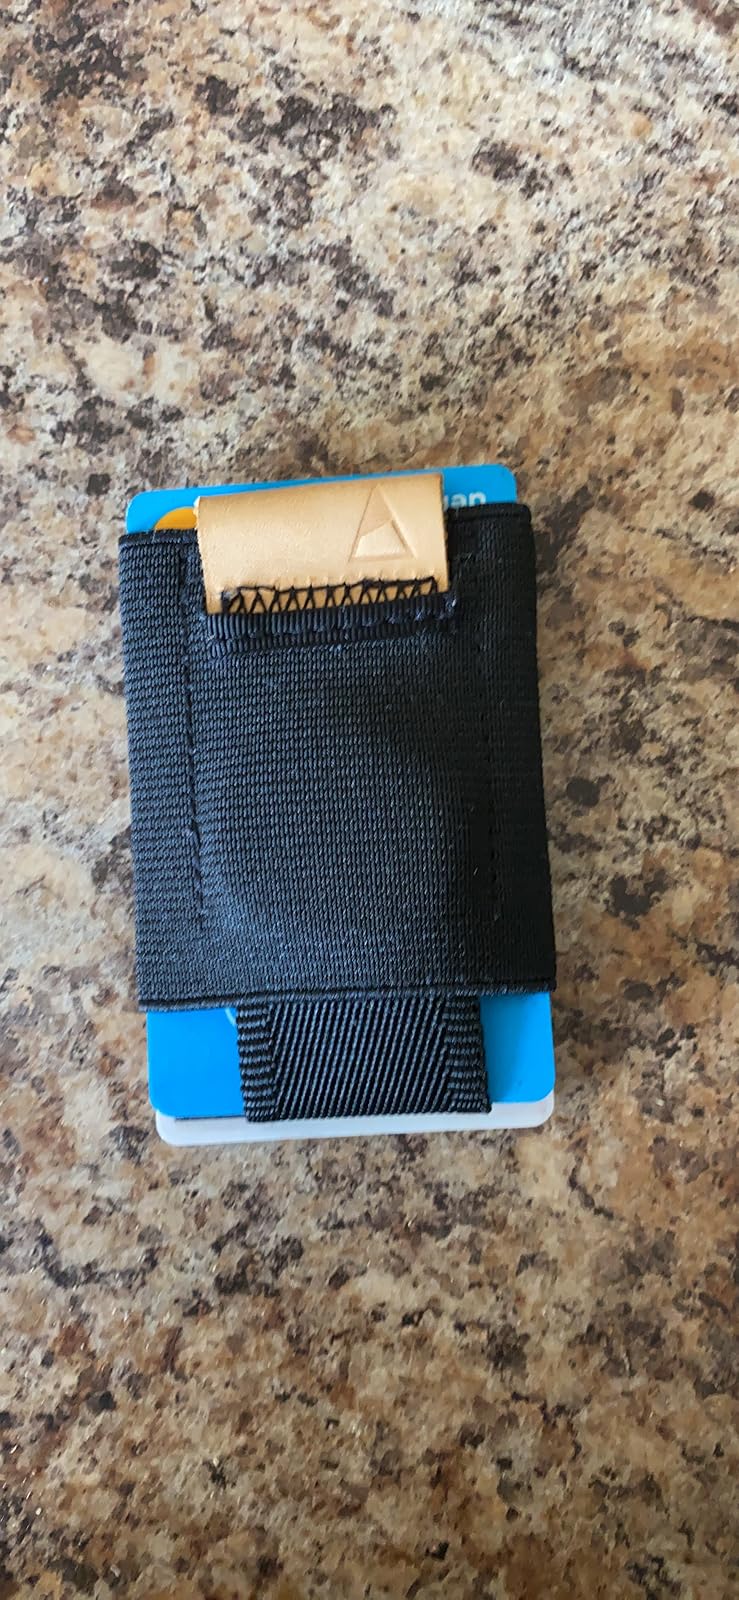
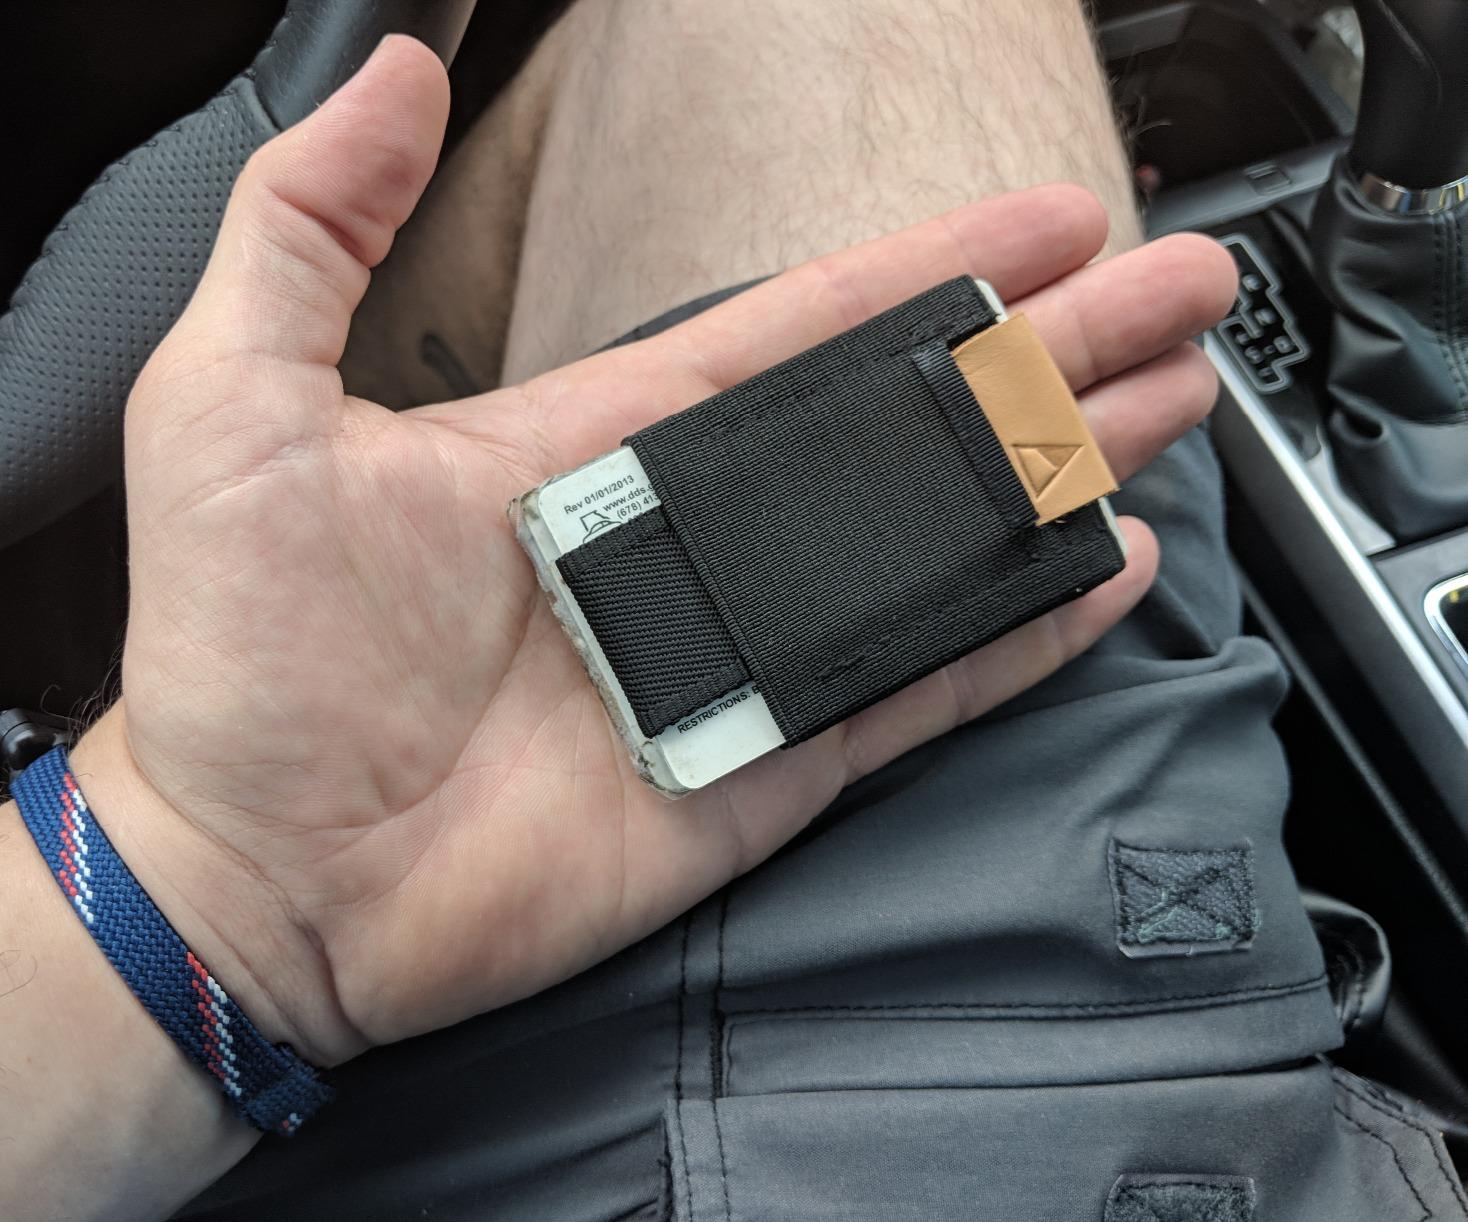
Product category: accessories_wallet
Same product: yes